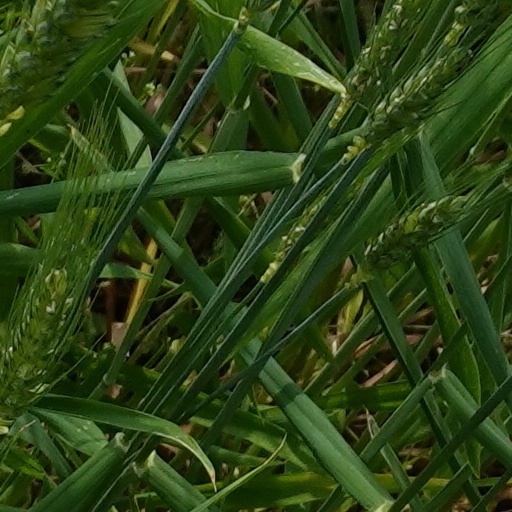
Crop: wheat